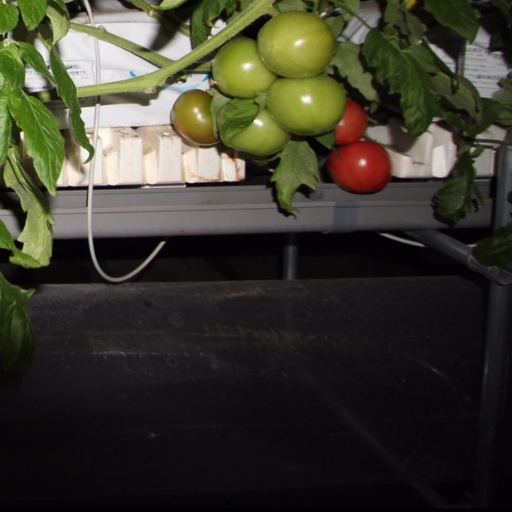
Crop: tomato